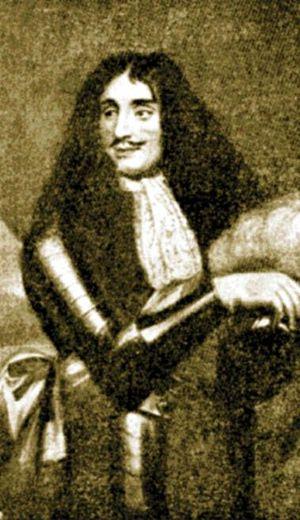
Marquis de Riscal est un titre de noblesse espagnol créé le 27 avril 1708 par le roi Felipe V en faveur de Baltasar Hurtado de Amézaga et Báñez de Villabaso, lieutenant général, gouverneur de Málaga etc.